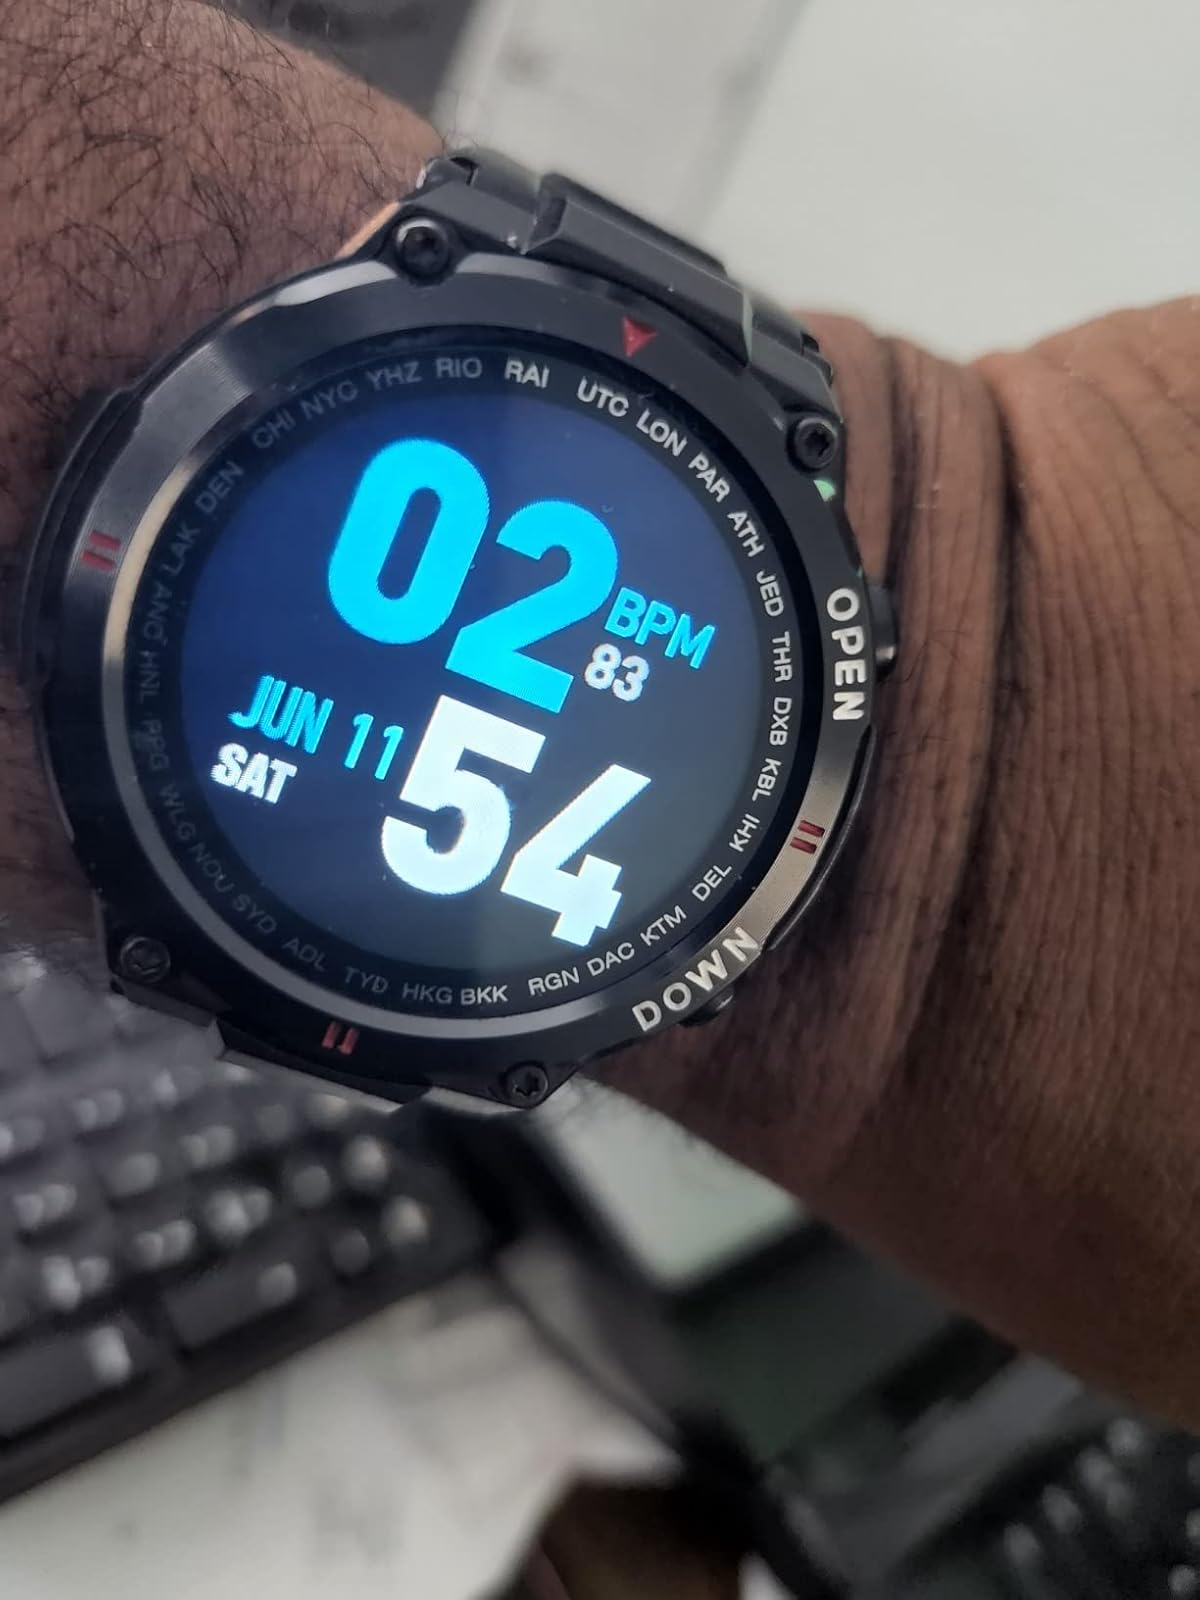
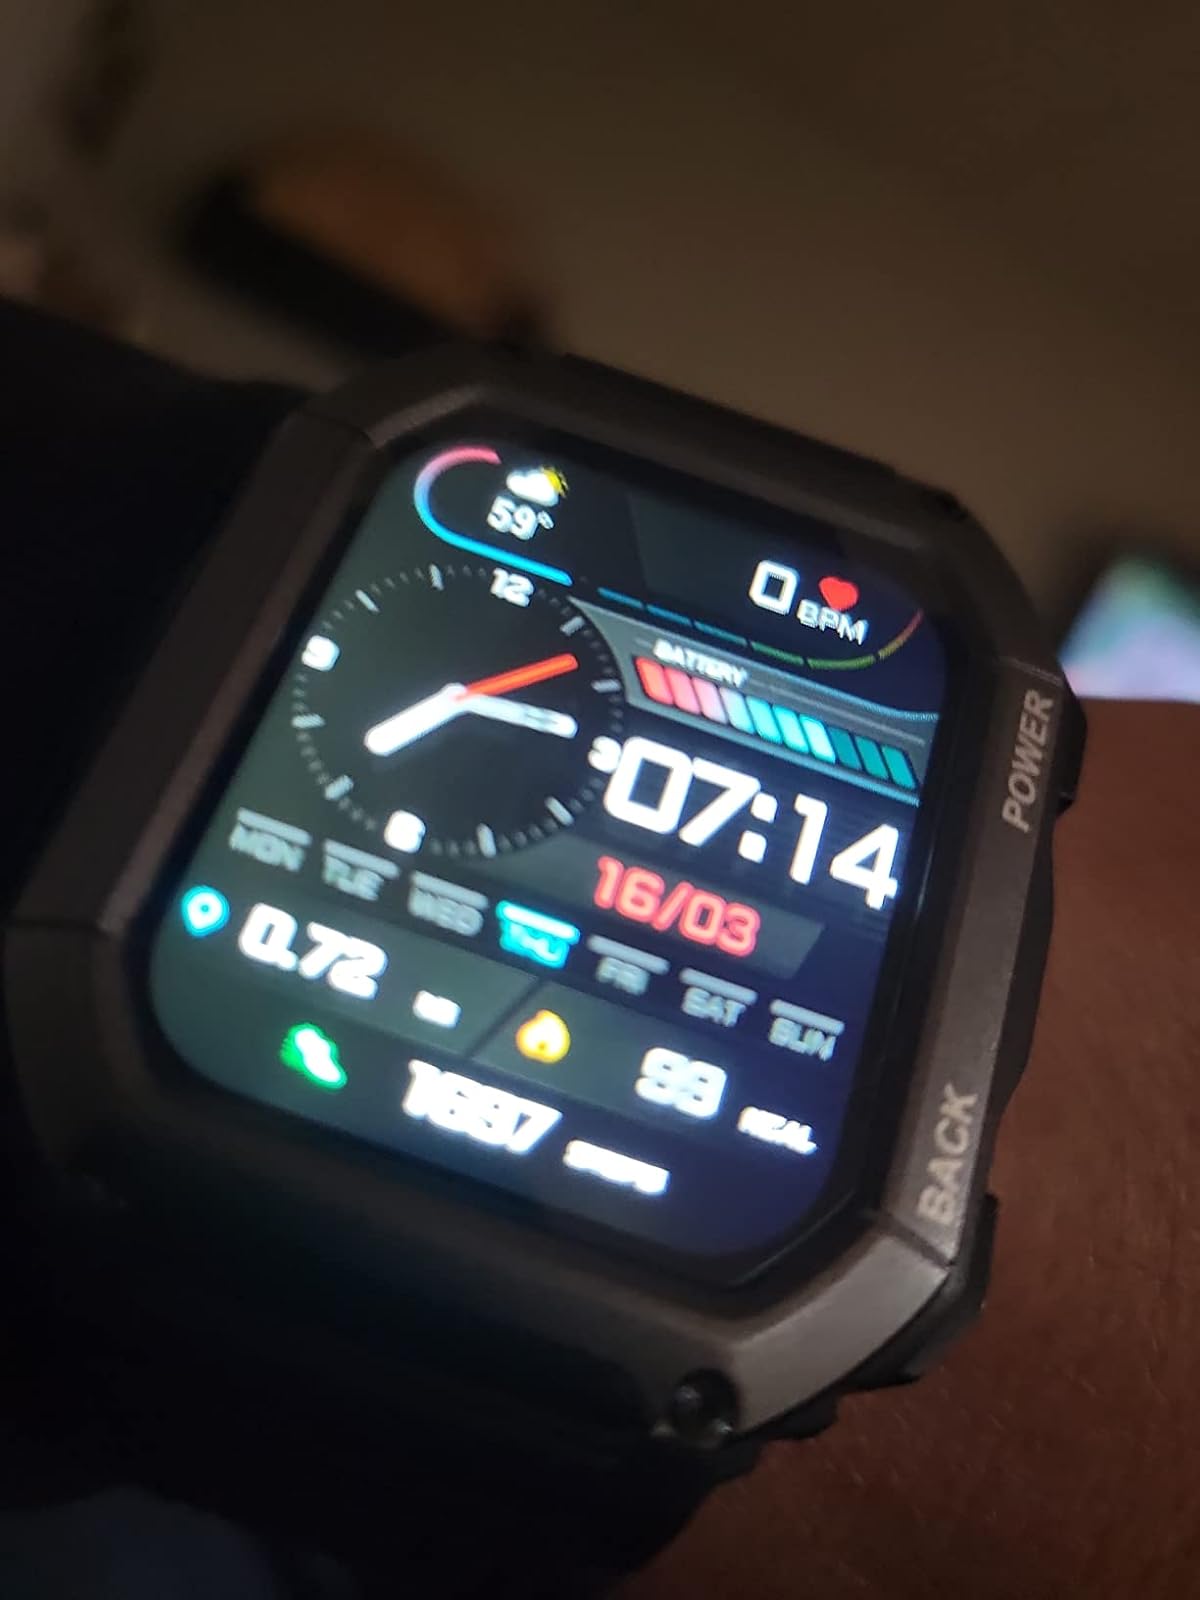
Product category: smartwatch
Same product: no